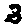
Label: 3